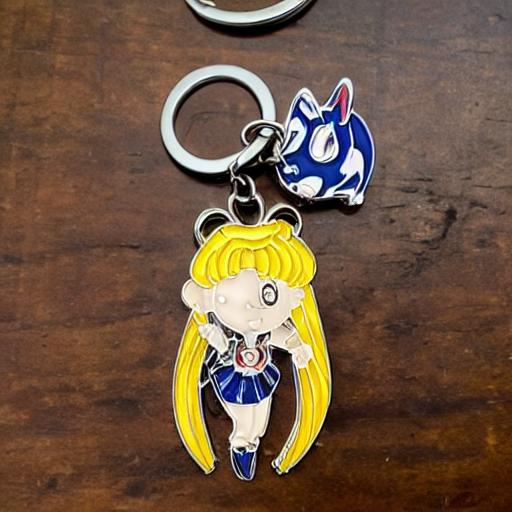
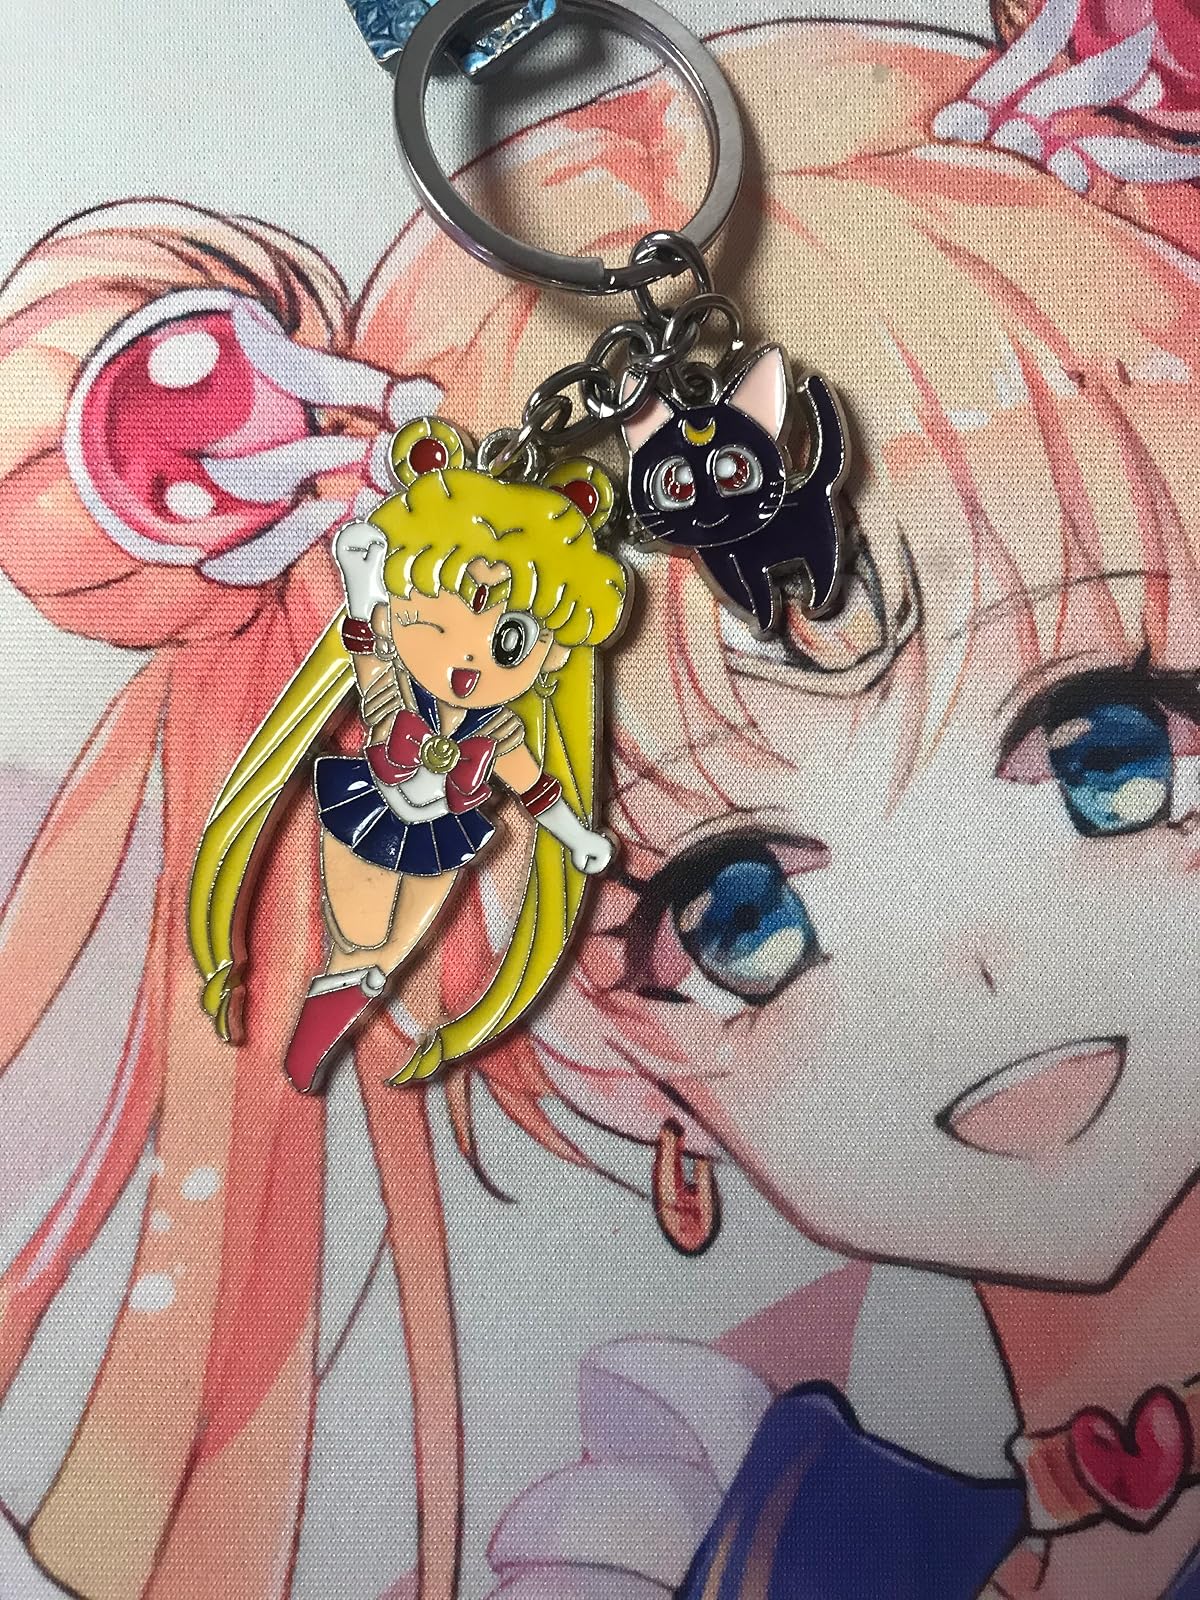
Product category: accessories_keychain
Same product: no